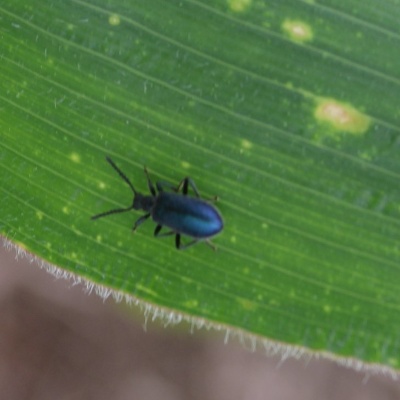
Crop: Maize
Condition: leaf beetle